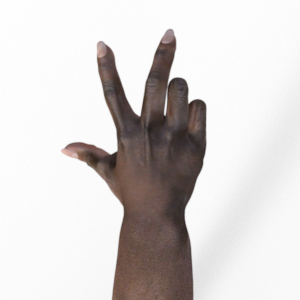
Label: scissors